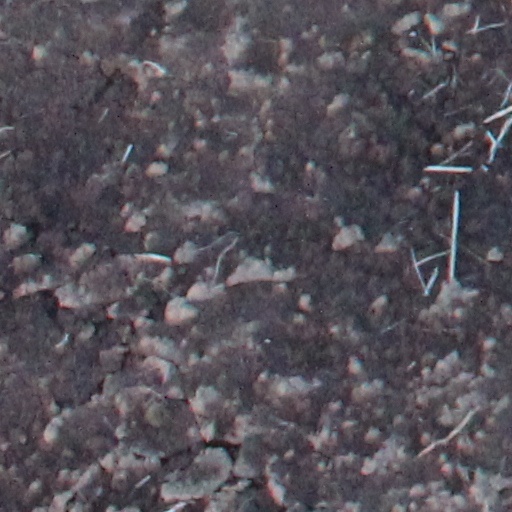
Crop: wheat